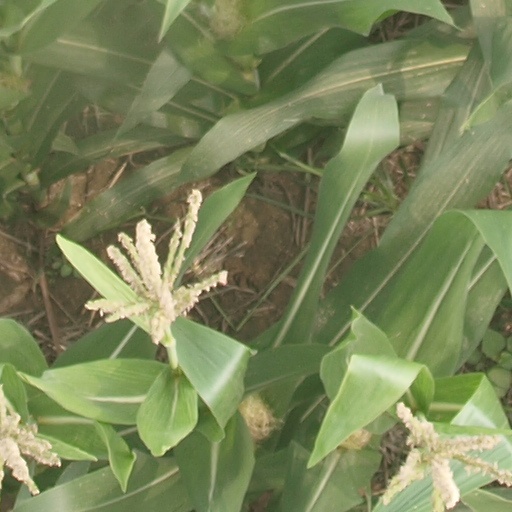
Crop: maize; corn